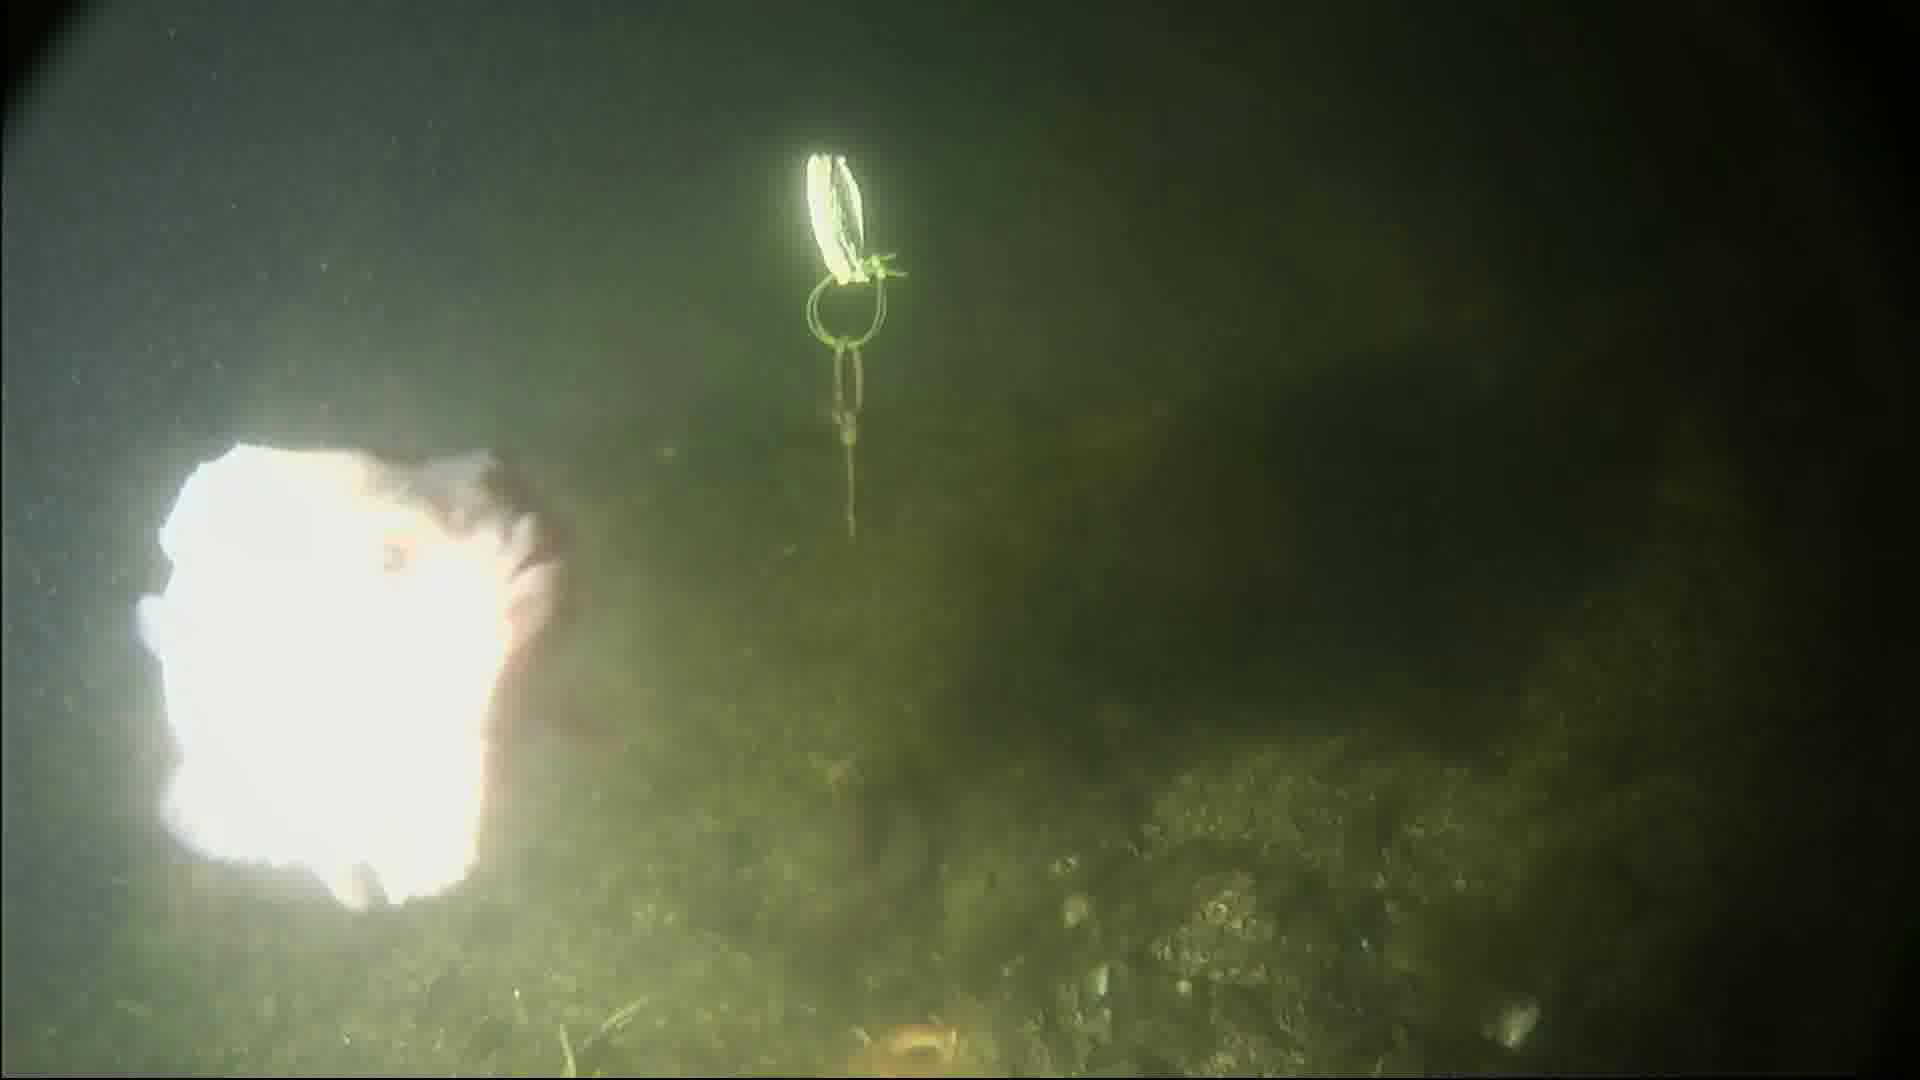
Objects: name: fish
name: starfish